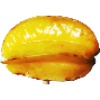
Label: Carambula 1